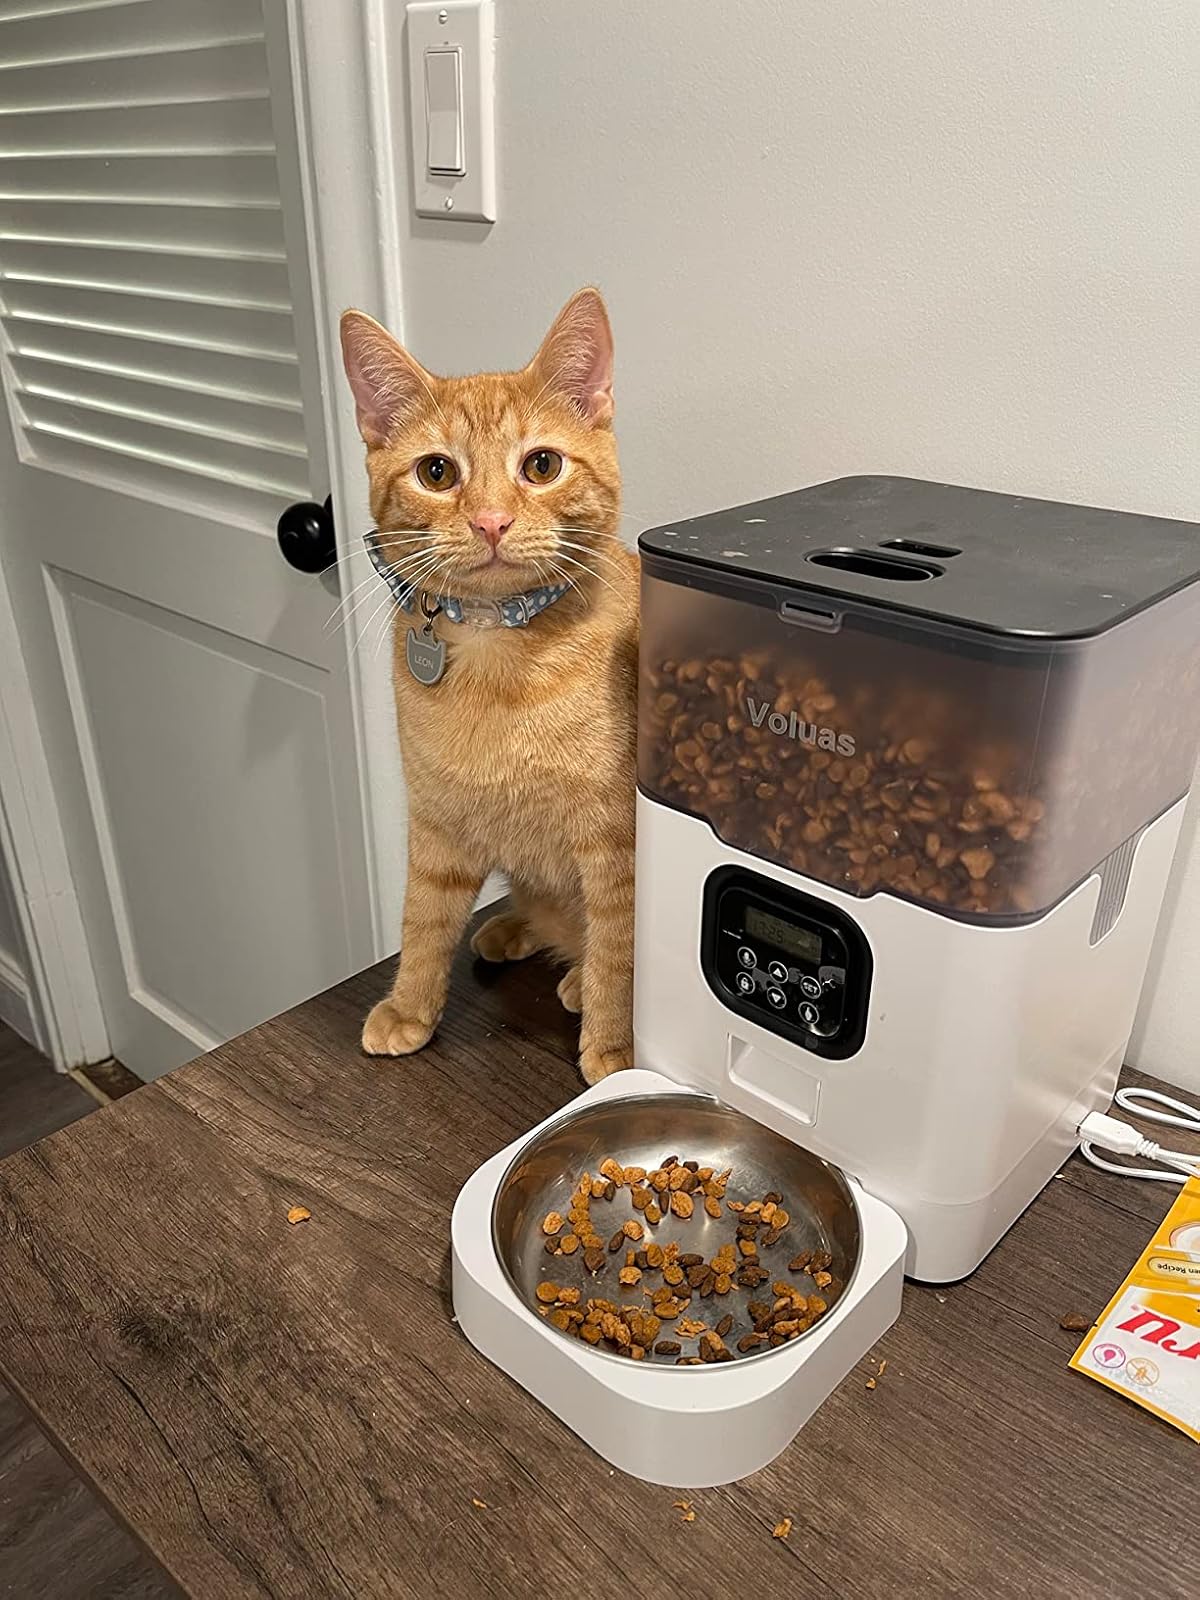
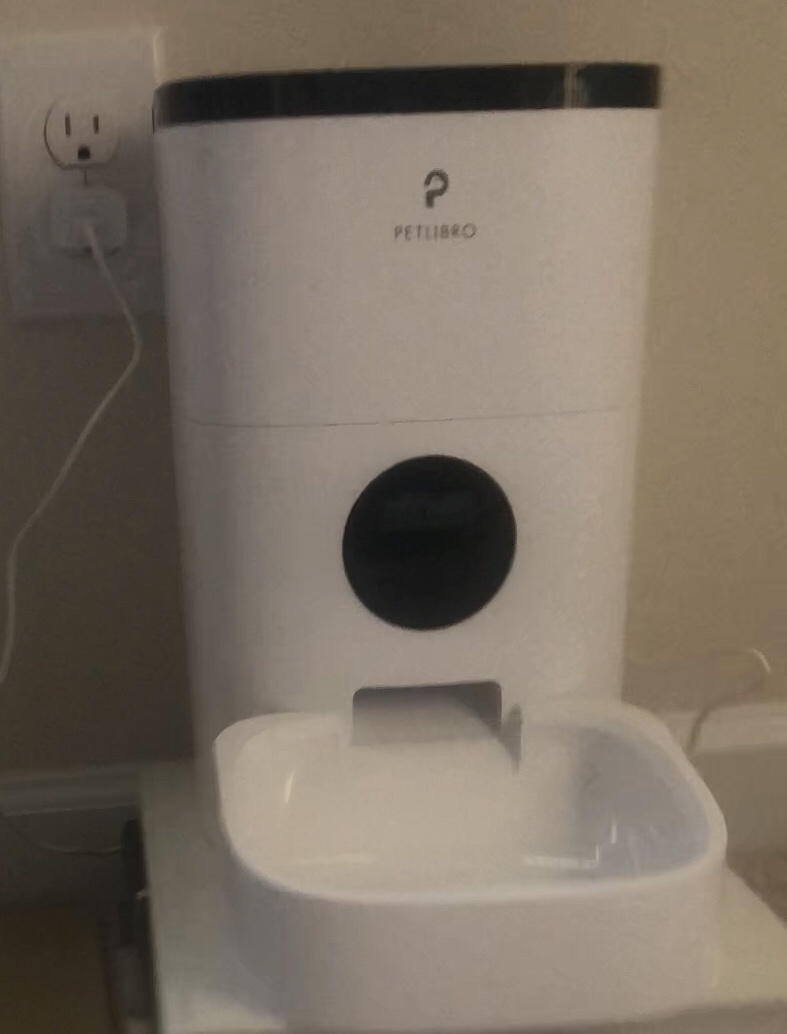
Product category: items_feeder
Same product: no